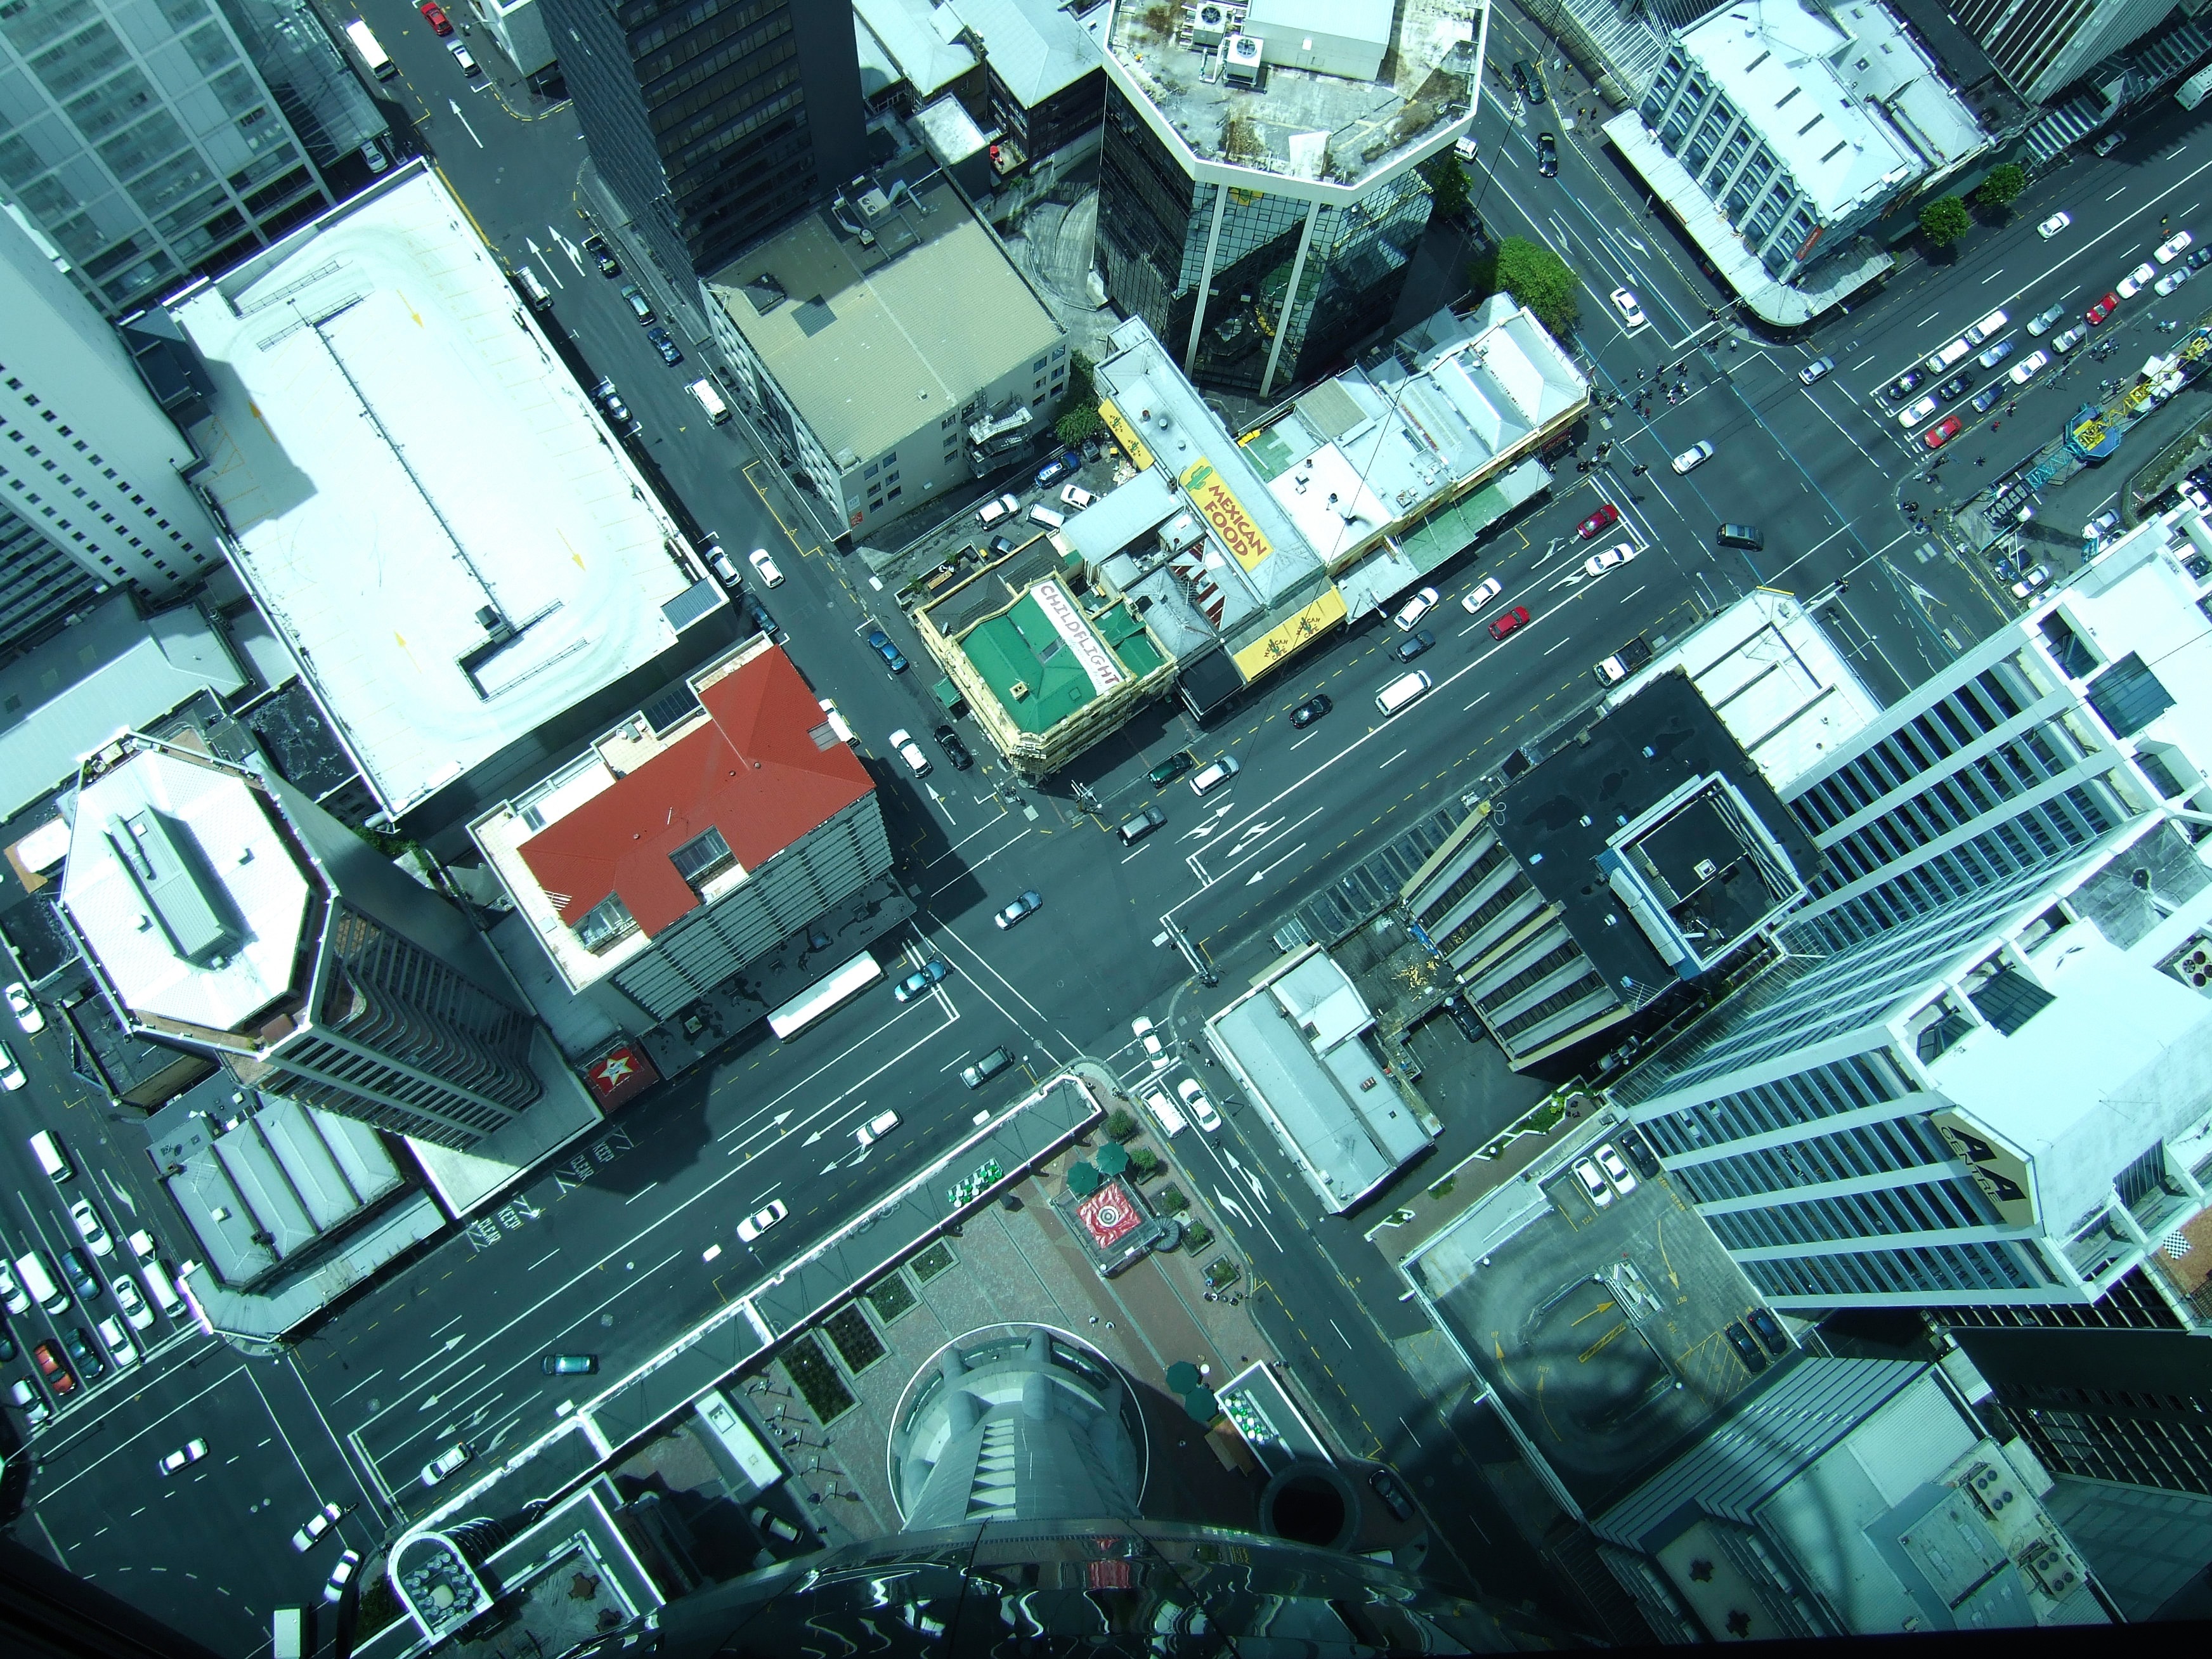
skyline, photography, city, skyscraper, cityscape, downtown, suburb, new zealand, auckland, metropolis, screenshot, neighbourhood, bird's eye view, sky tower, aerial photography, urban area, residential area, human settlement, atmosphere of earth, metropolitan area